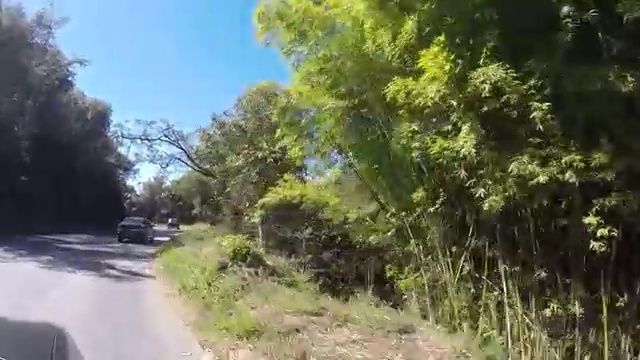
Fire: no
Smoke: no